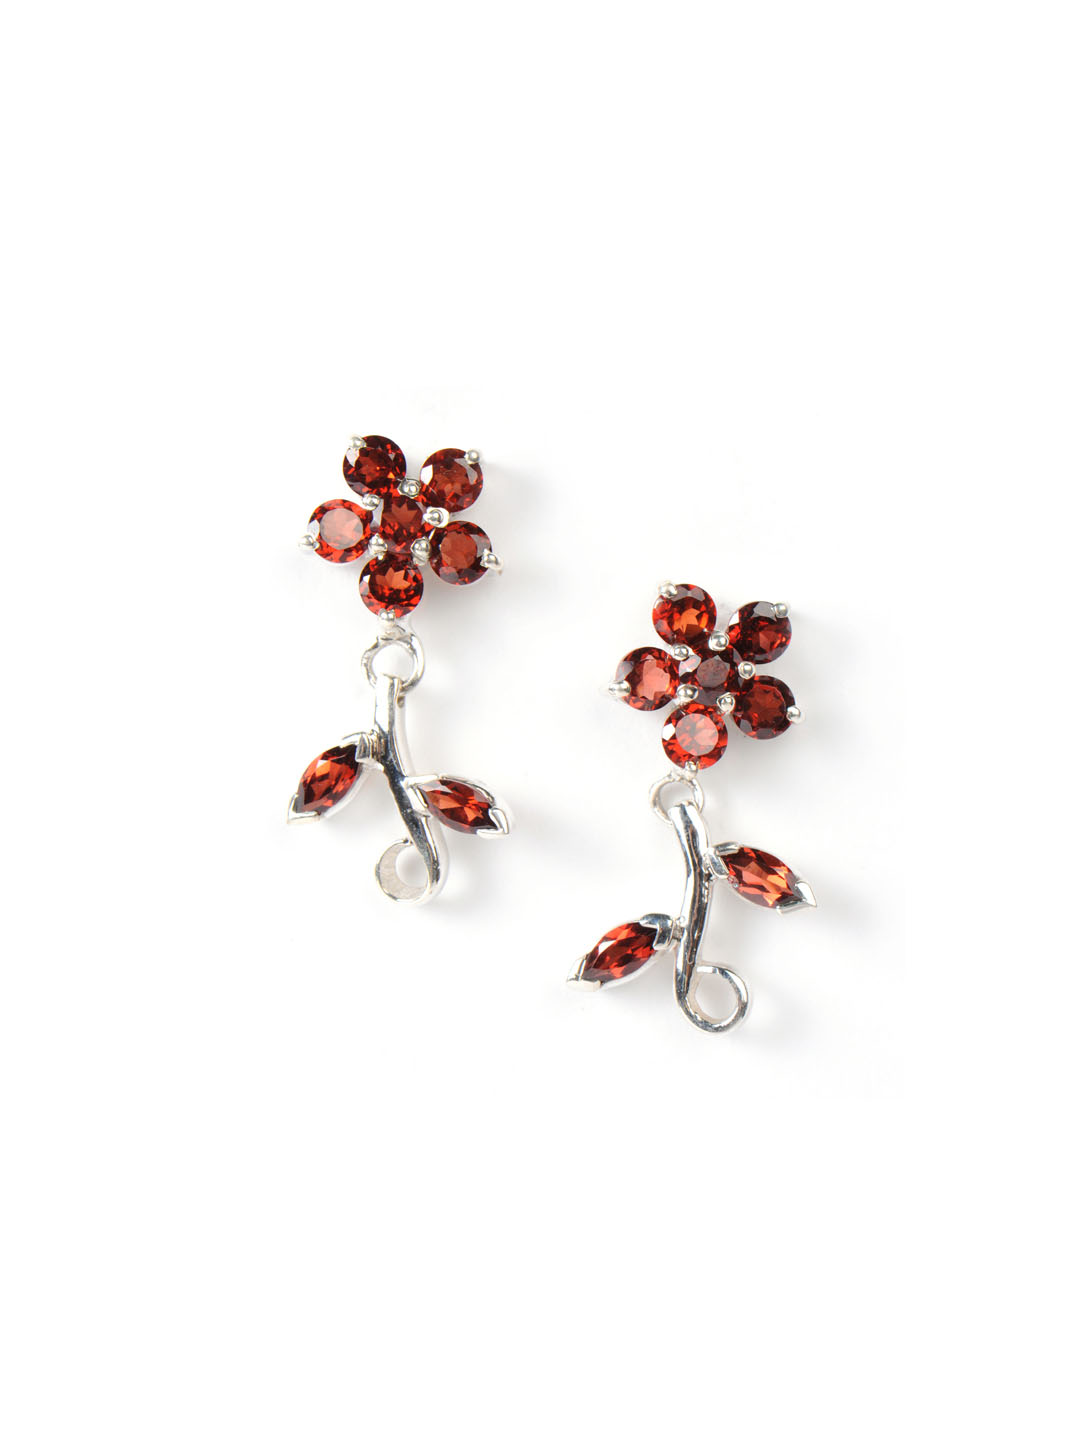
Fabindia Women Anusuya Silver Earrings
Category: Accessories / Jewellery / Earrings
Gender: Women
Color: Silver
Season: Winter 2016
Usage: Ethnic